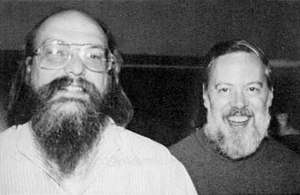
UNIX
Udviklerne af UNIX, Ken Thompson (venstre) og Dennis Ritchie, ses her på et gammelt fotografi.
UNIX® er et meget udbredt styresystem til computere både servere og arbejdsstationer. Unix-styresystemer findes i varierende udgaver, idet enhvert styresystem som opfylder de såkaldte POSIX-standarder, kan markedsføres under navnet UNIX.